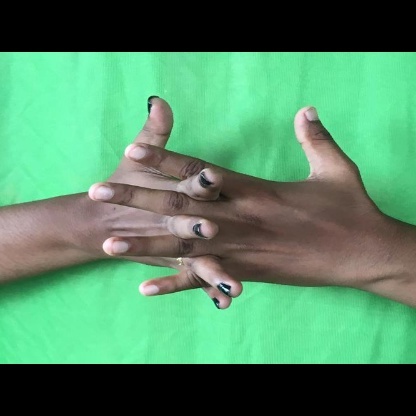
Mudra: Karkatta